Simjurids

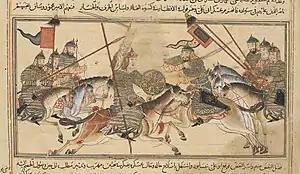
Fight between Mahmud of Ghazni and Abu 'Ali Simjuri.

The Simjurids were a Turkic family that served the Samanid emirs of Bukhara in the 10th century. They played an influential role in the history of eastern Iran and southern Afghanistan during that time, and by the second half of the 10th century they had built a semi-independent principality in Khurasan.